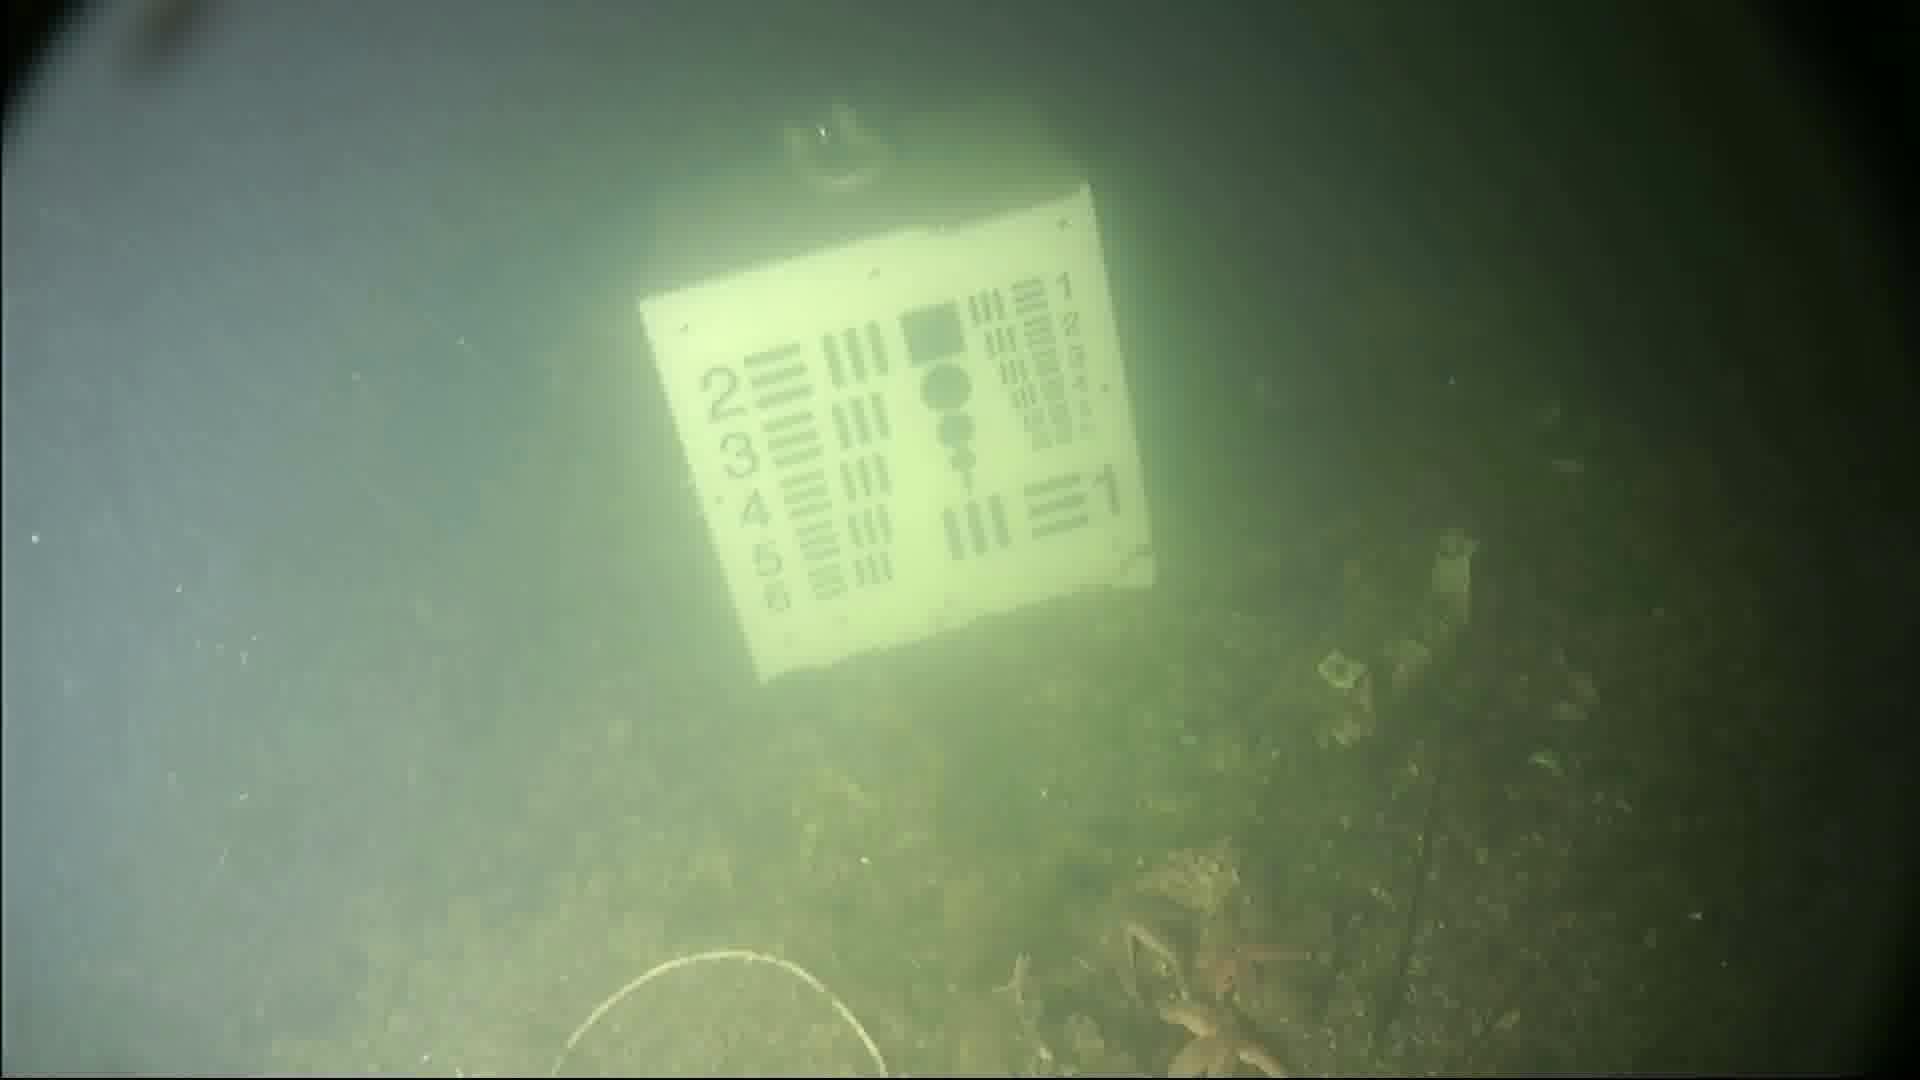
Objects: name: starfish